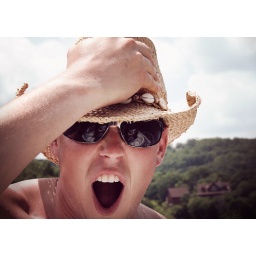
On the boat in the cove @ Tablerock lake